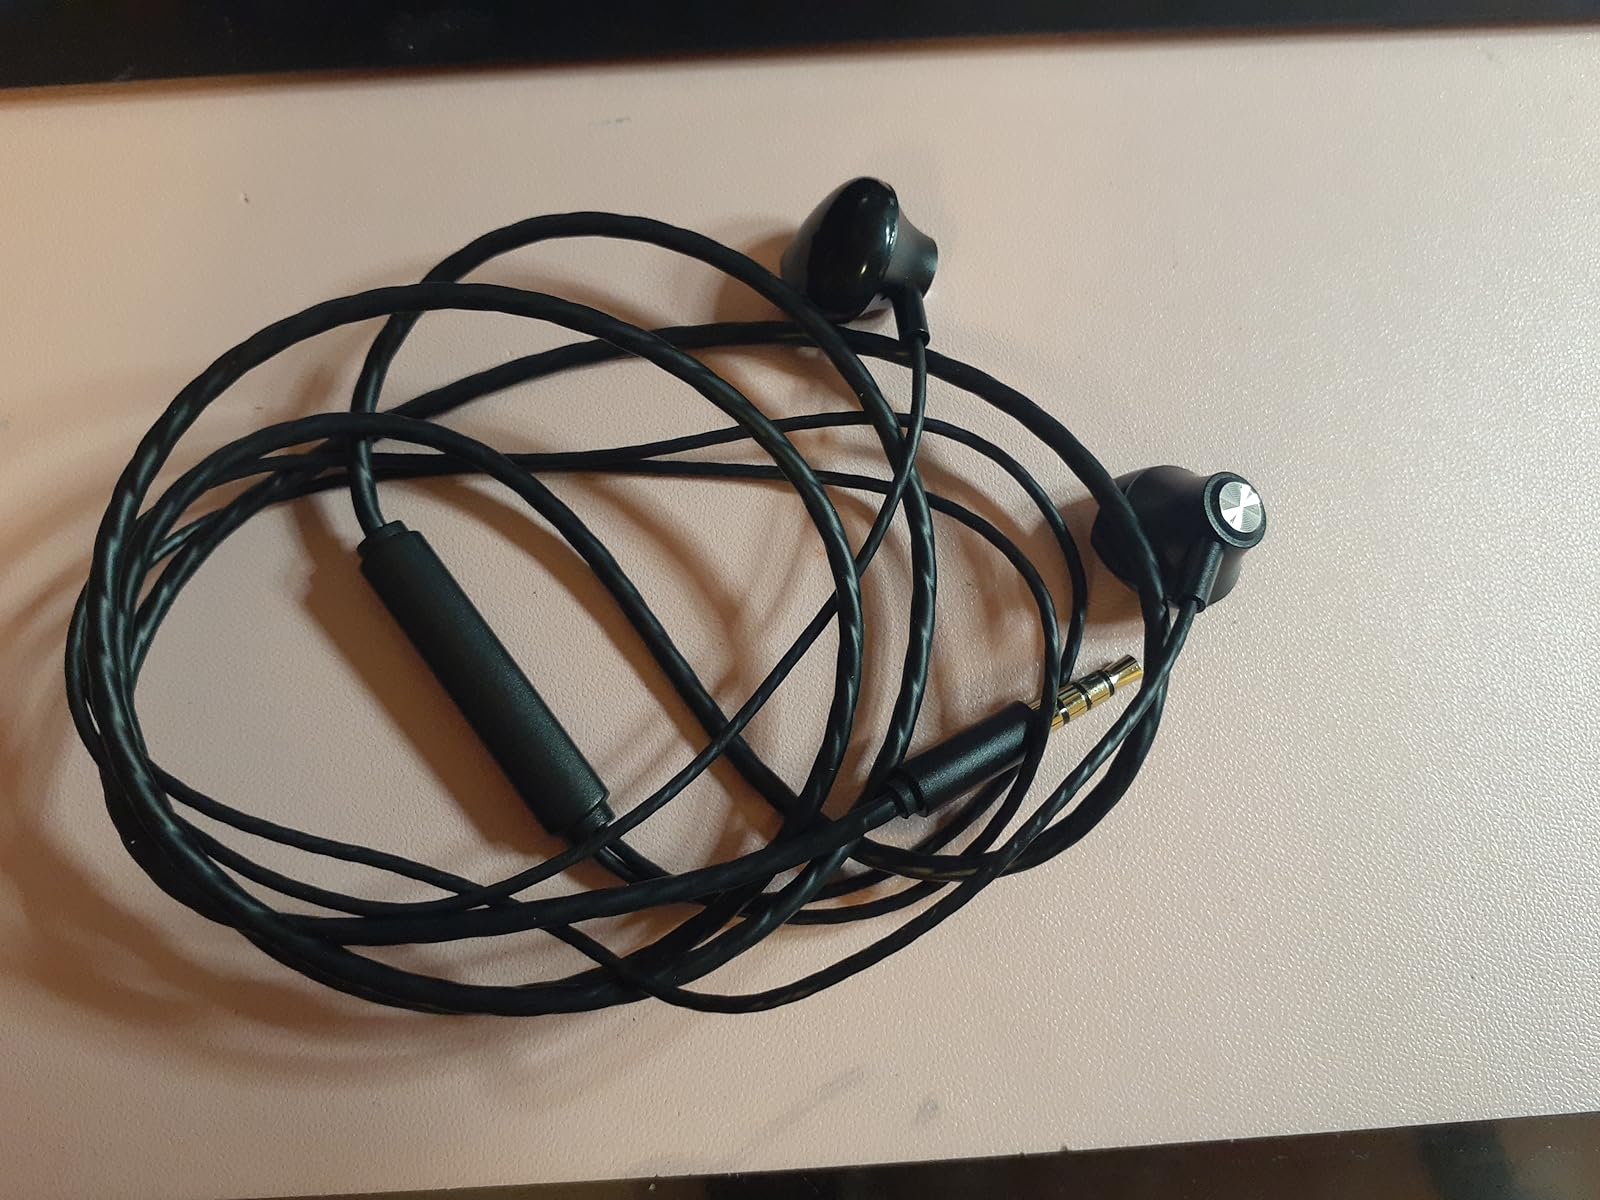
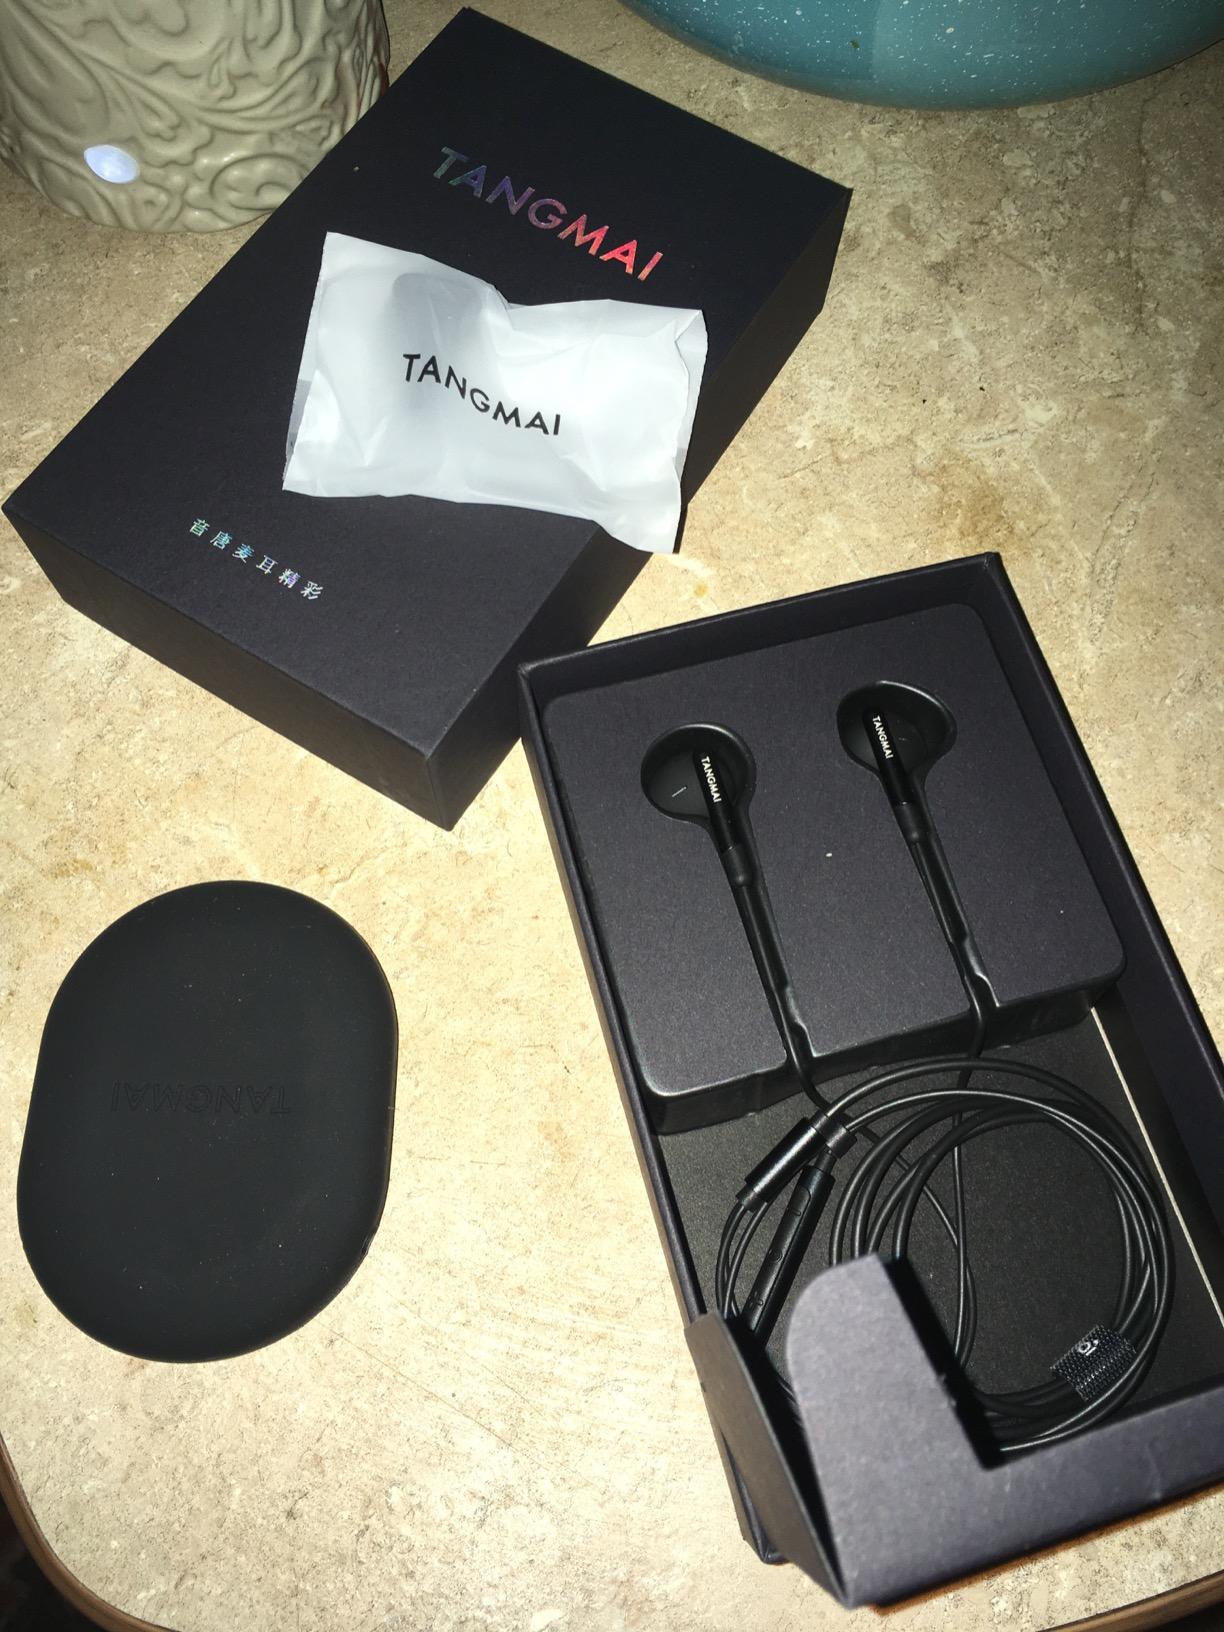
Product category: earbuds
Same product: no